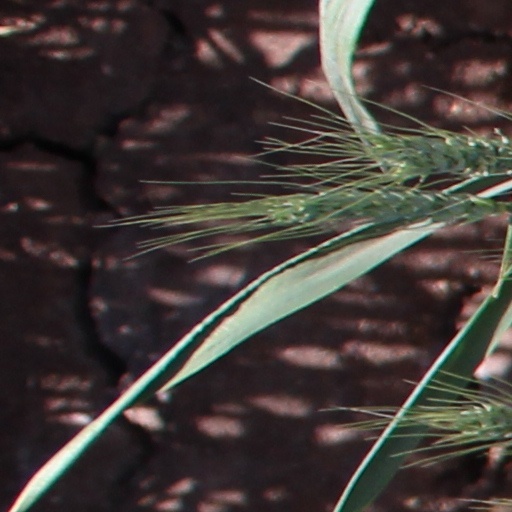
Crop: wheat